Baliapara High School and College

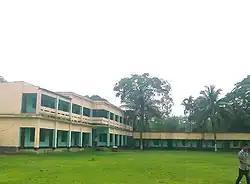

Baliapara High School and College is a higher secondary school at Baliapara Bazar in Araihazar Upazila, Narayanganj District, Bangladesh. It is one of the oldest schools in the Upazila.